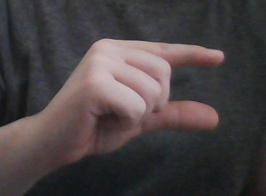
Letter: dal